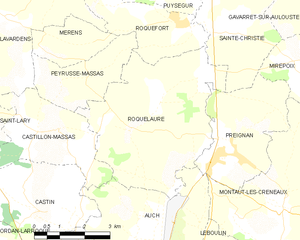
Roquelaure est une commune française située dans le département du Gers en région Occitanie.